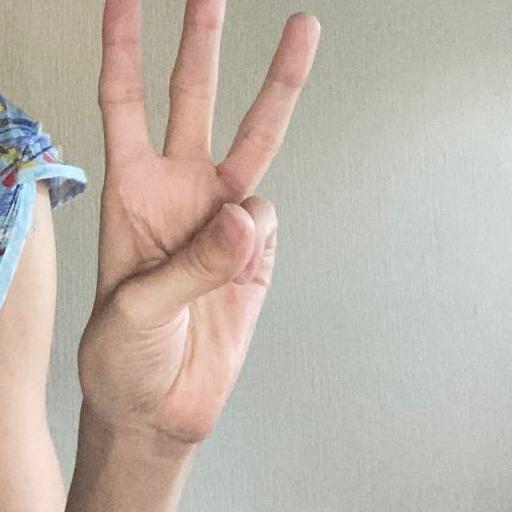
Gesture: three